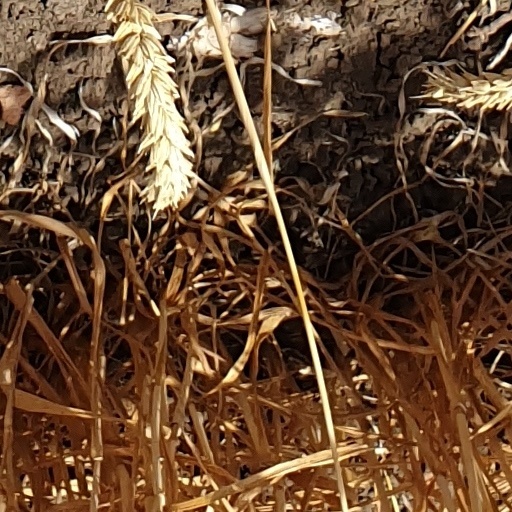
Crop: wheat